Oldsmobile Custom Cruiser

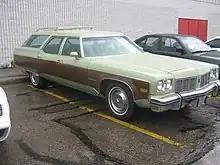
1975 Oldsmobile Custom Cruiser

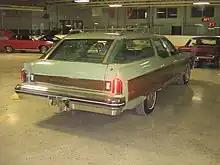
1975 Oldsmobile Custom Cruiser, clamshell tailgate closed

Along with all other 1971–1976 General Motors full-size station wagons built on the B-platform, first-generation Custom Cruiser wagons feature a "clamshell" tailgate design. A two-piece tailgate configuration, the tailgate slid into a recess under the cargo floor while the rear glass window retracted up into the roof; the design operated either manually or with optional power assist.